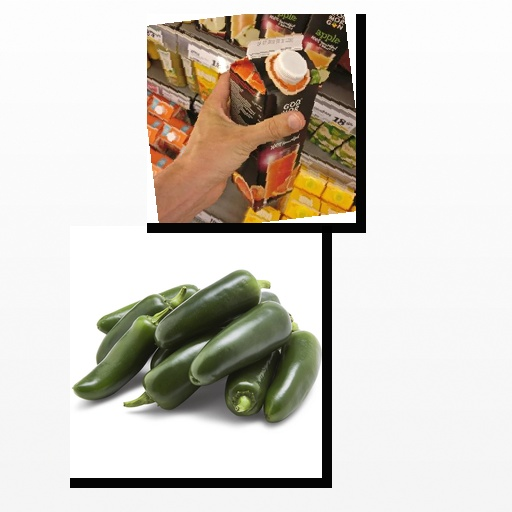
Food items: jalapeno, grapefruit_juice